Scotch marine boiler

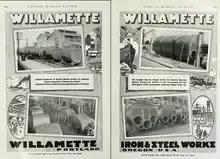
Willamette Iron and Steel Works advertisement noting large Emergency Fleet Corporation boiler orders

The typical design is the "wet back", where the rear face of the combustion chamber is water-jacketed as a heating surface.